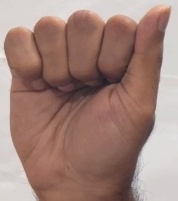
ASL sign: A